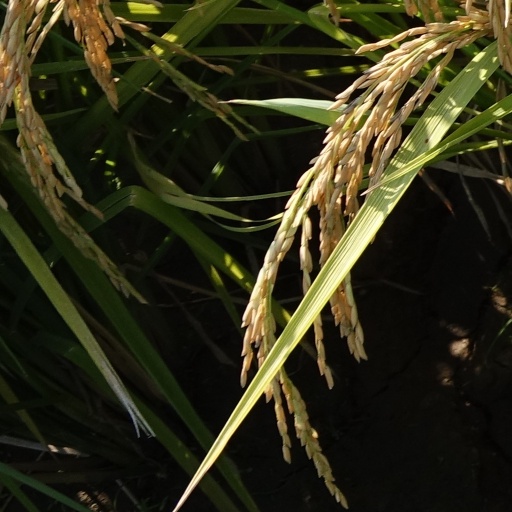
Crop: rice